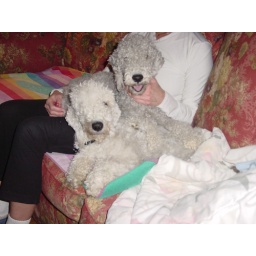
The boys sitting on the couch by Susan.